Hobsonville

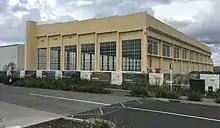
1 Technical Training School's hangar, Hobsonville

Hobsonville's boundaries with the neighbouring Whenuapai and West Harbour are not defined. Early maps of the area show Hobsonville to cover the entire peninsula. The Hobsonville peninsula rises to less than above sea level. Most of Hobsonville's soil is allophanic.